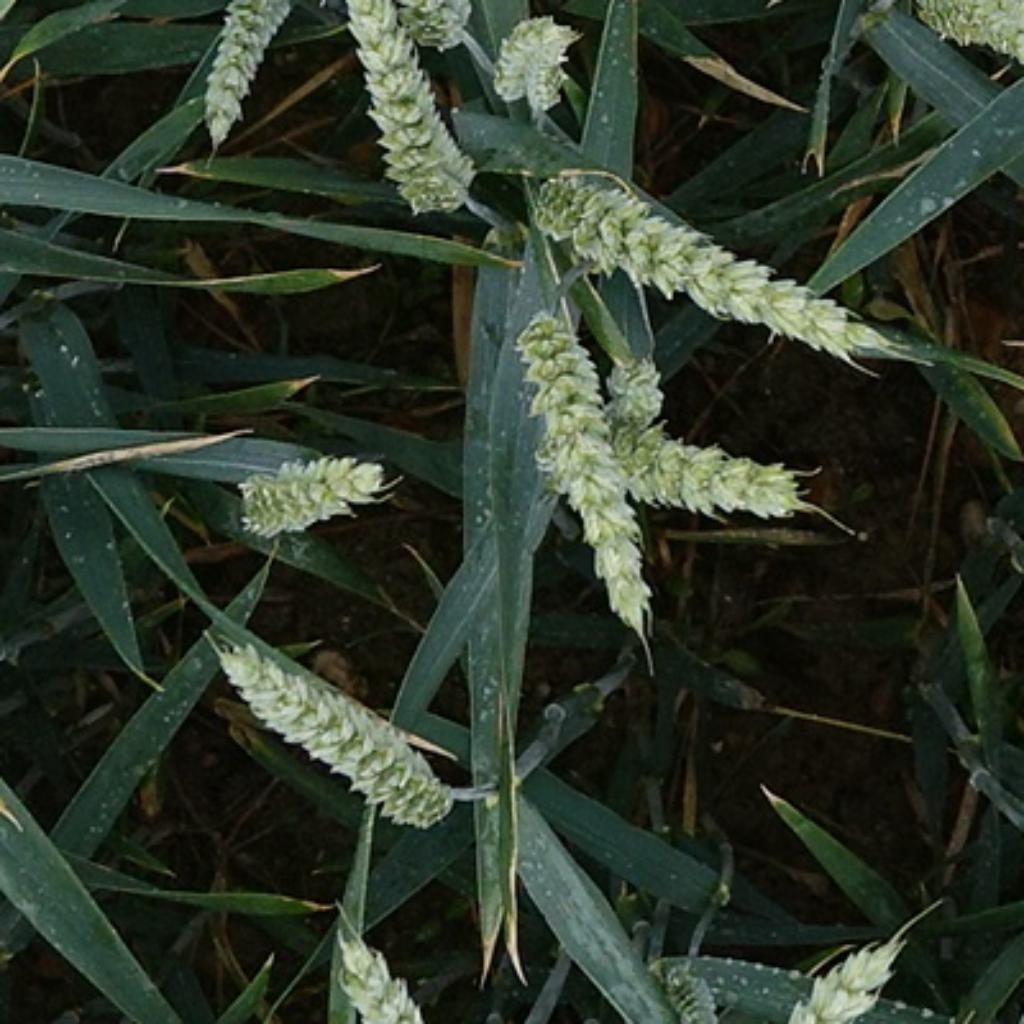
Country: France
Location: Toulouse
Wheat development stage: Filling - Ripening